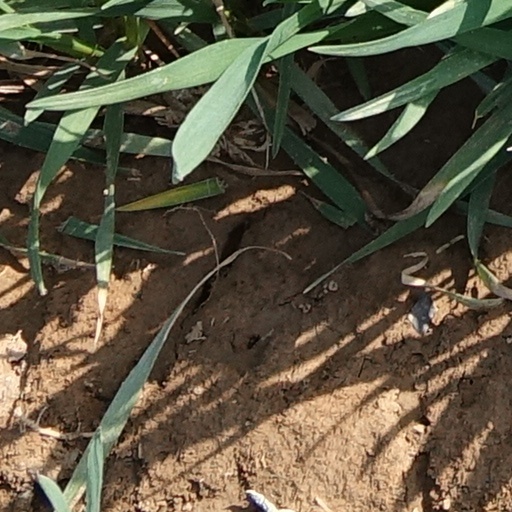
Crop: wheat